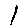
Label: 1